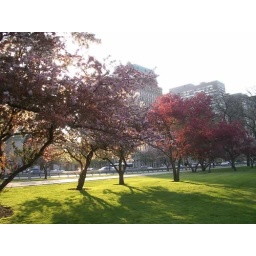
These back-lit cherry trees are along the bike path in Lincoln Park, next to Lake Shore Drive